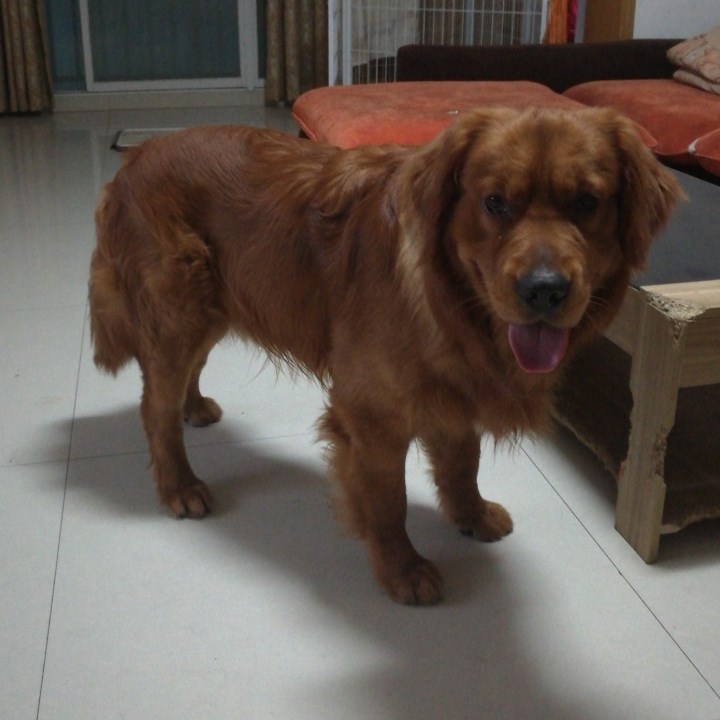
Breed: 5355-n000126-golden_retriever